Wings Comics

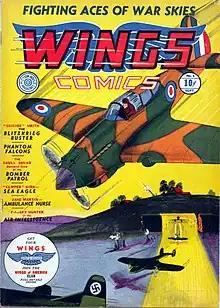
"Wings Comics" #1 (Sept 1940). Cover artist(s) unknown.

Wings Comics was an aviation-themed anthology comic book published by Fiction House from 1940 to 1954. "Wings Comics" was one of Fiction House's "Big 6" comics titles (which also included "Jumbo Comics", "Jungle Comics", "Planet Comics", "Fight Comics", and "Rangers Comics").